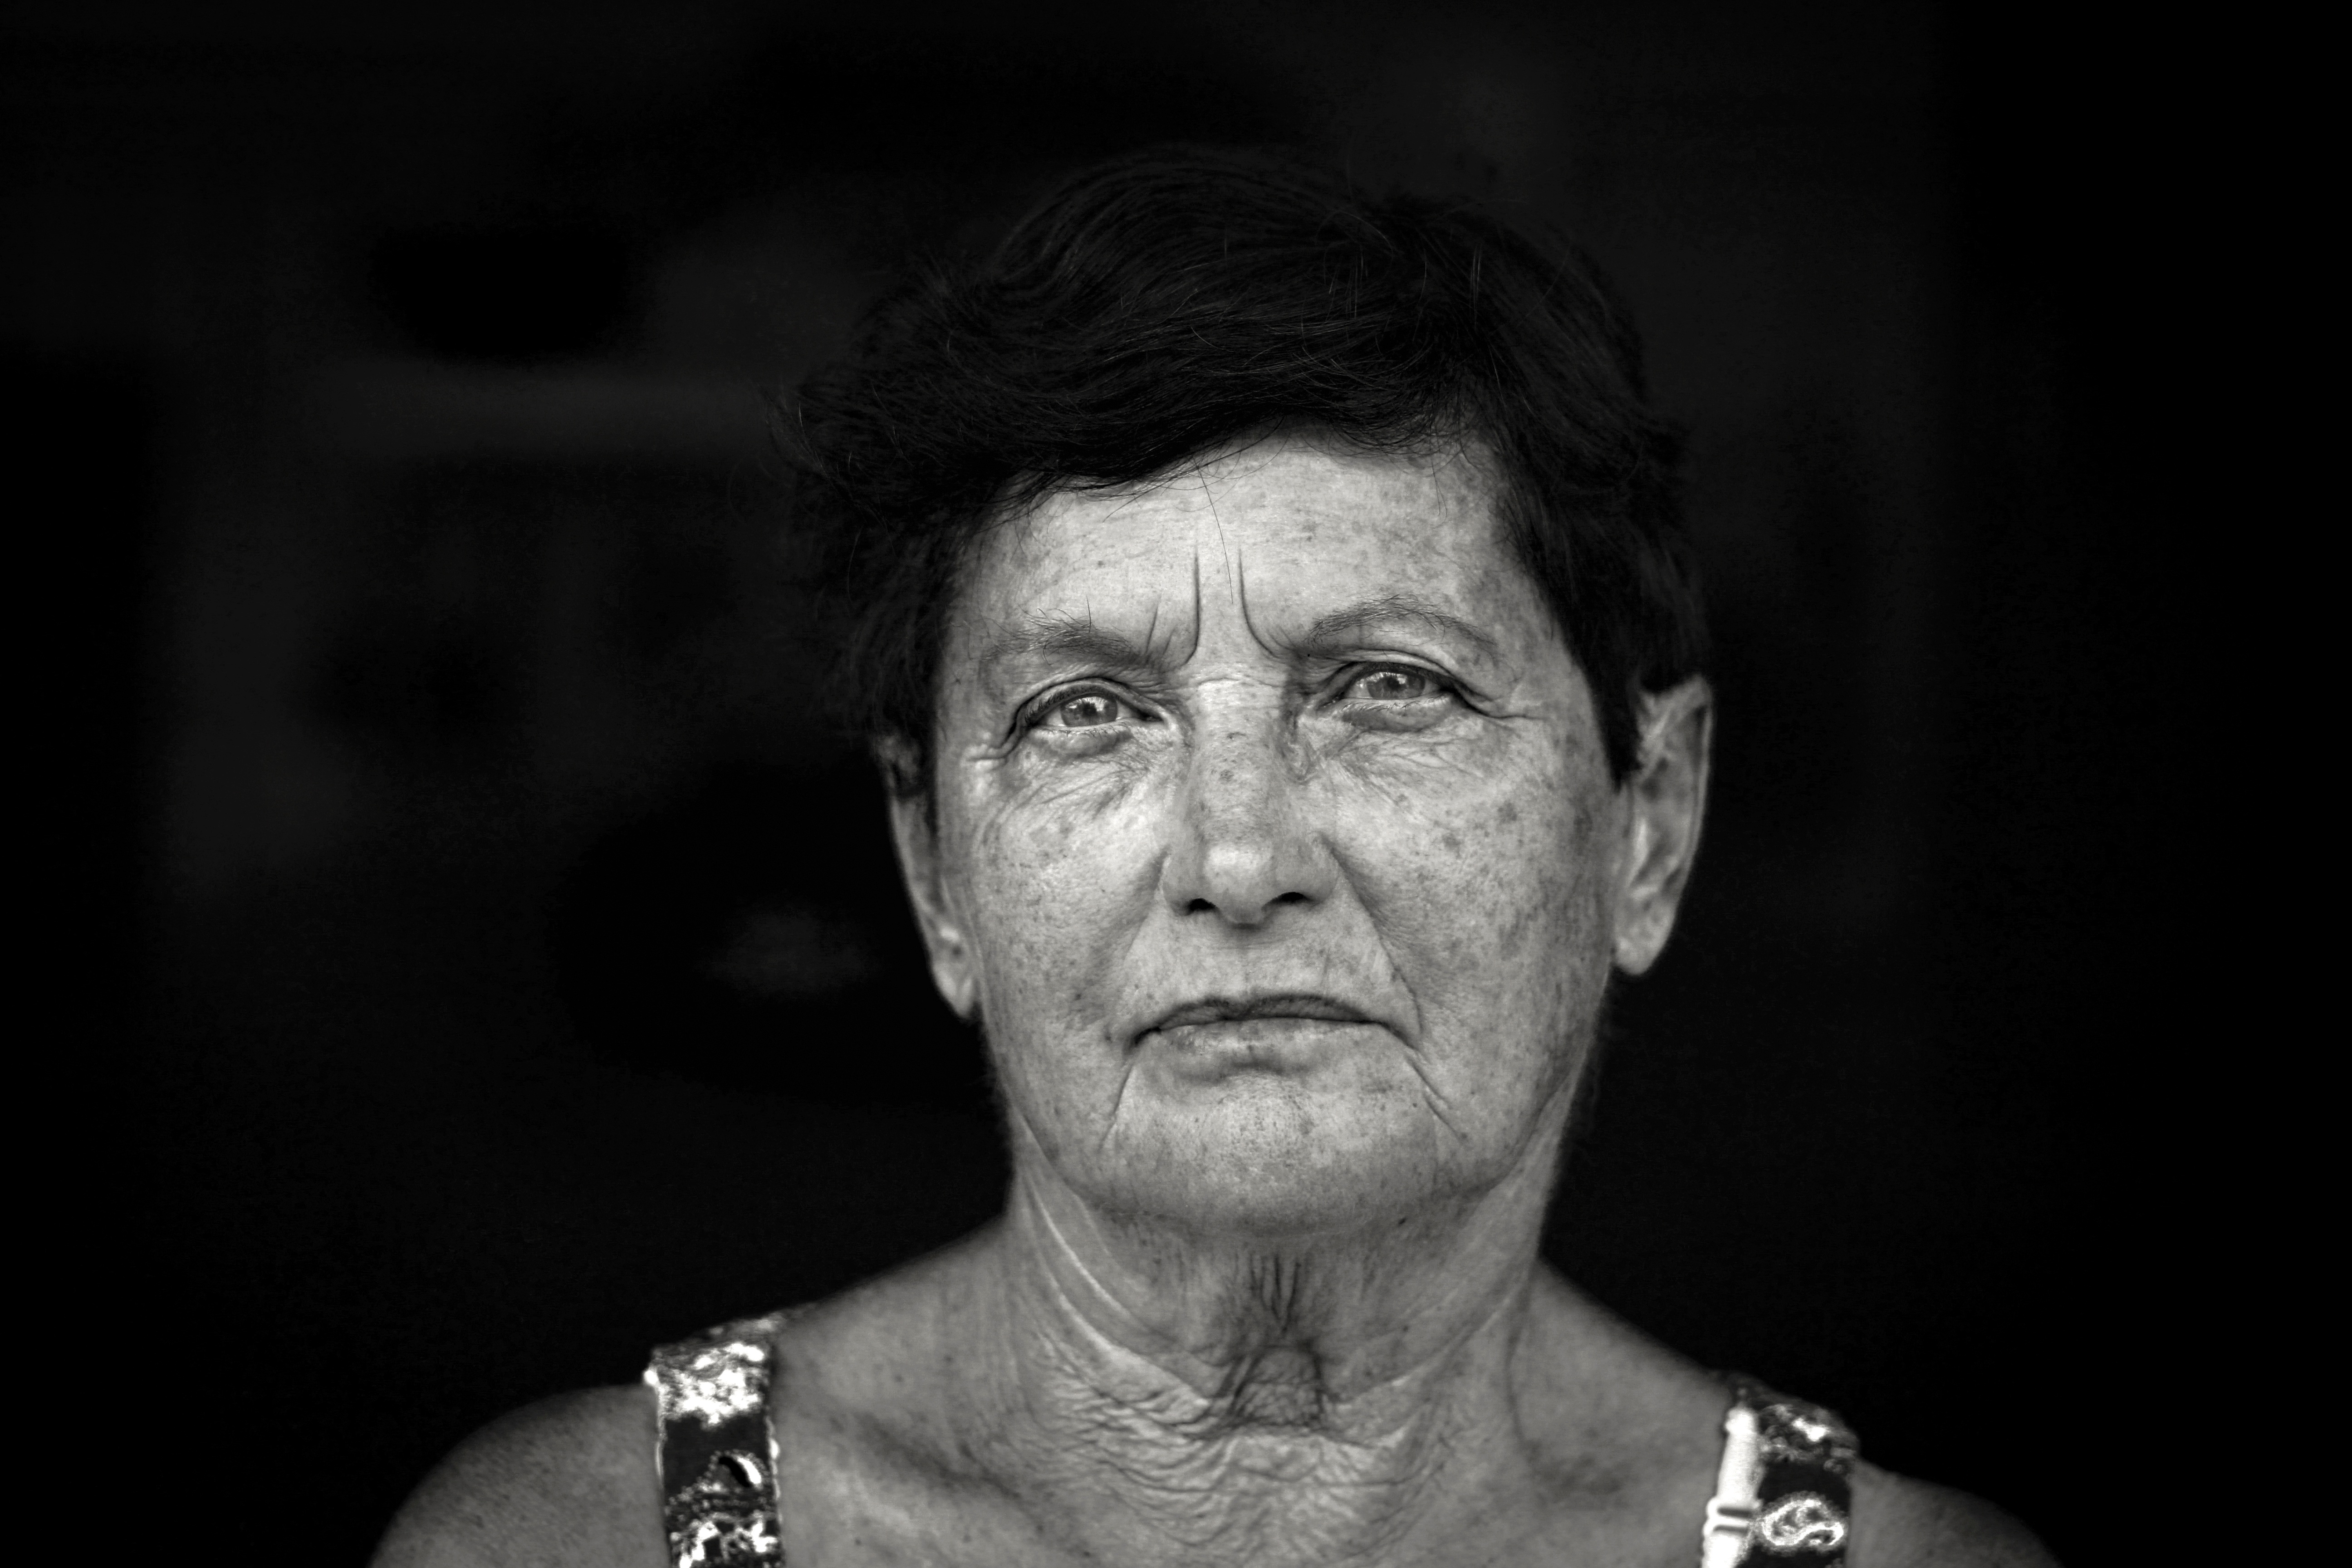
man, person, black and white, photography, male, portrait, black, monochrome, life, face, eyes, head, look, memories, senior, wrinkles, monochrome photography, portrait photography, facial hair